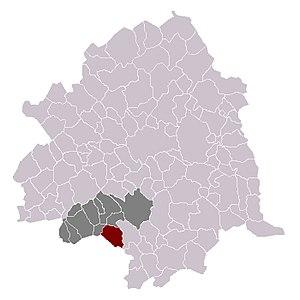
Camphin-en-Carembault dans son canton et son arrondissement